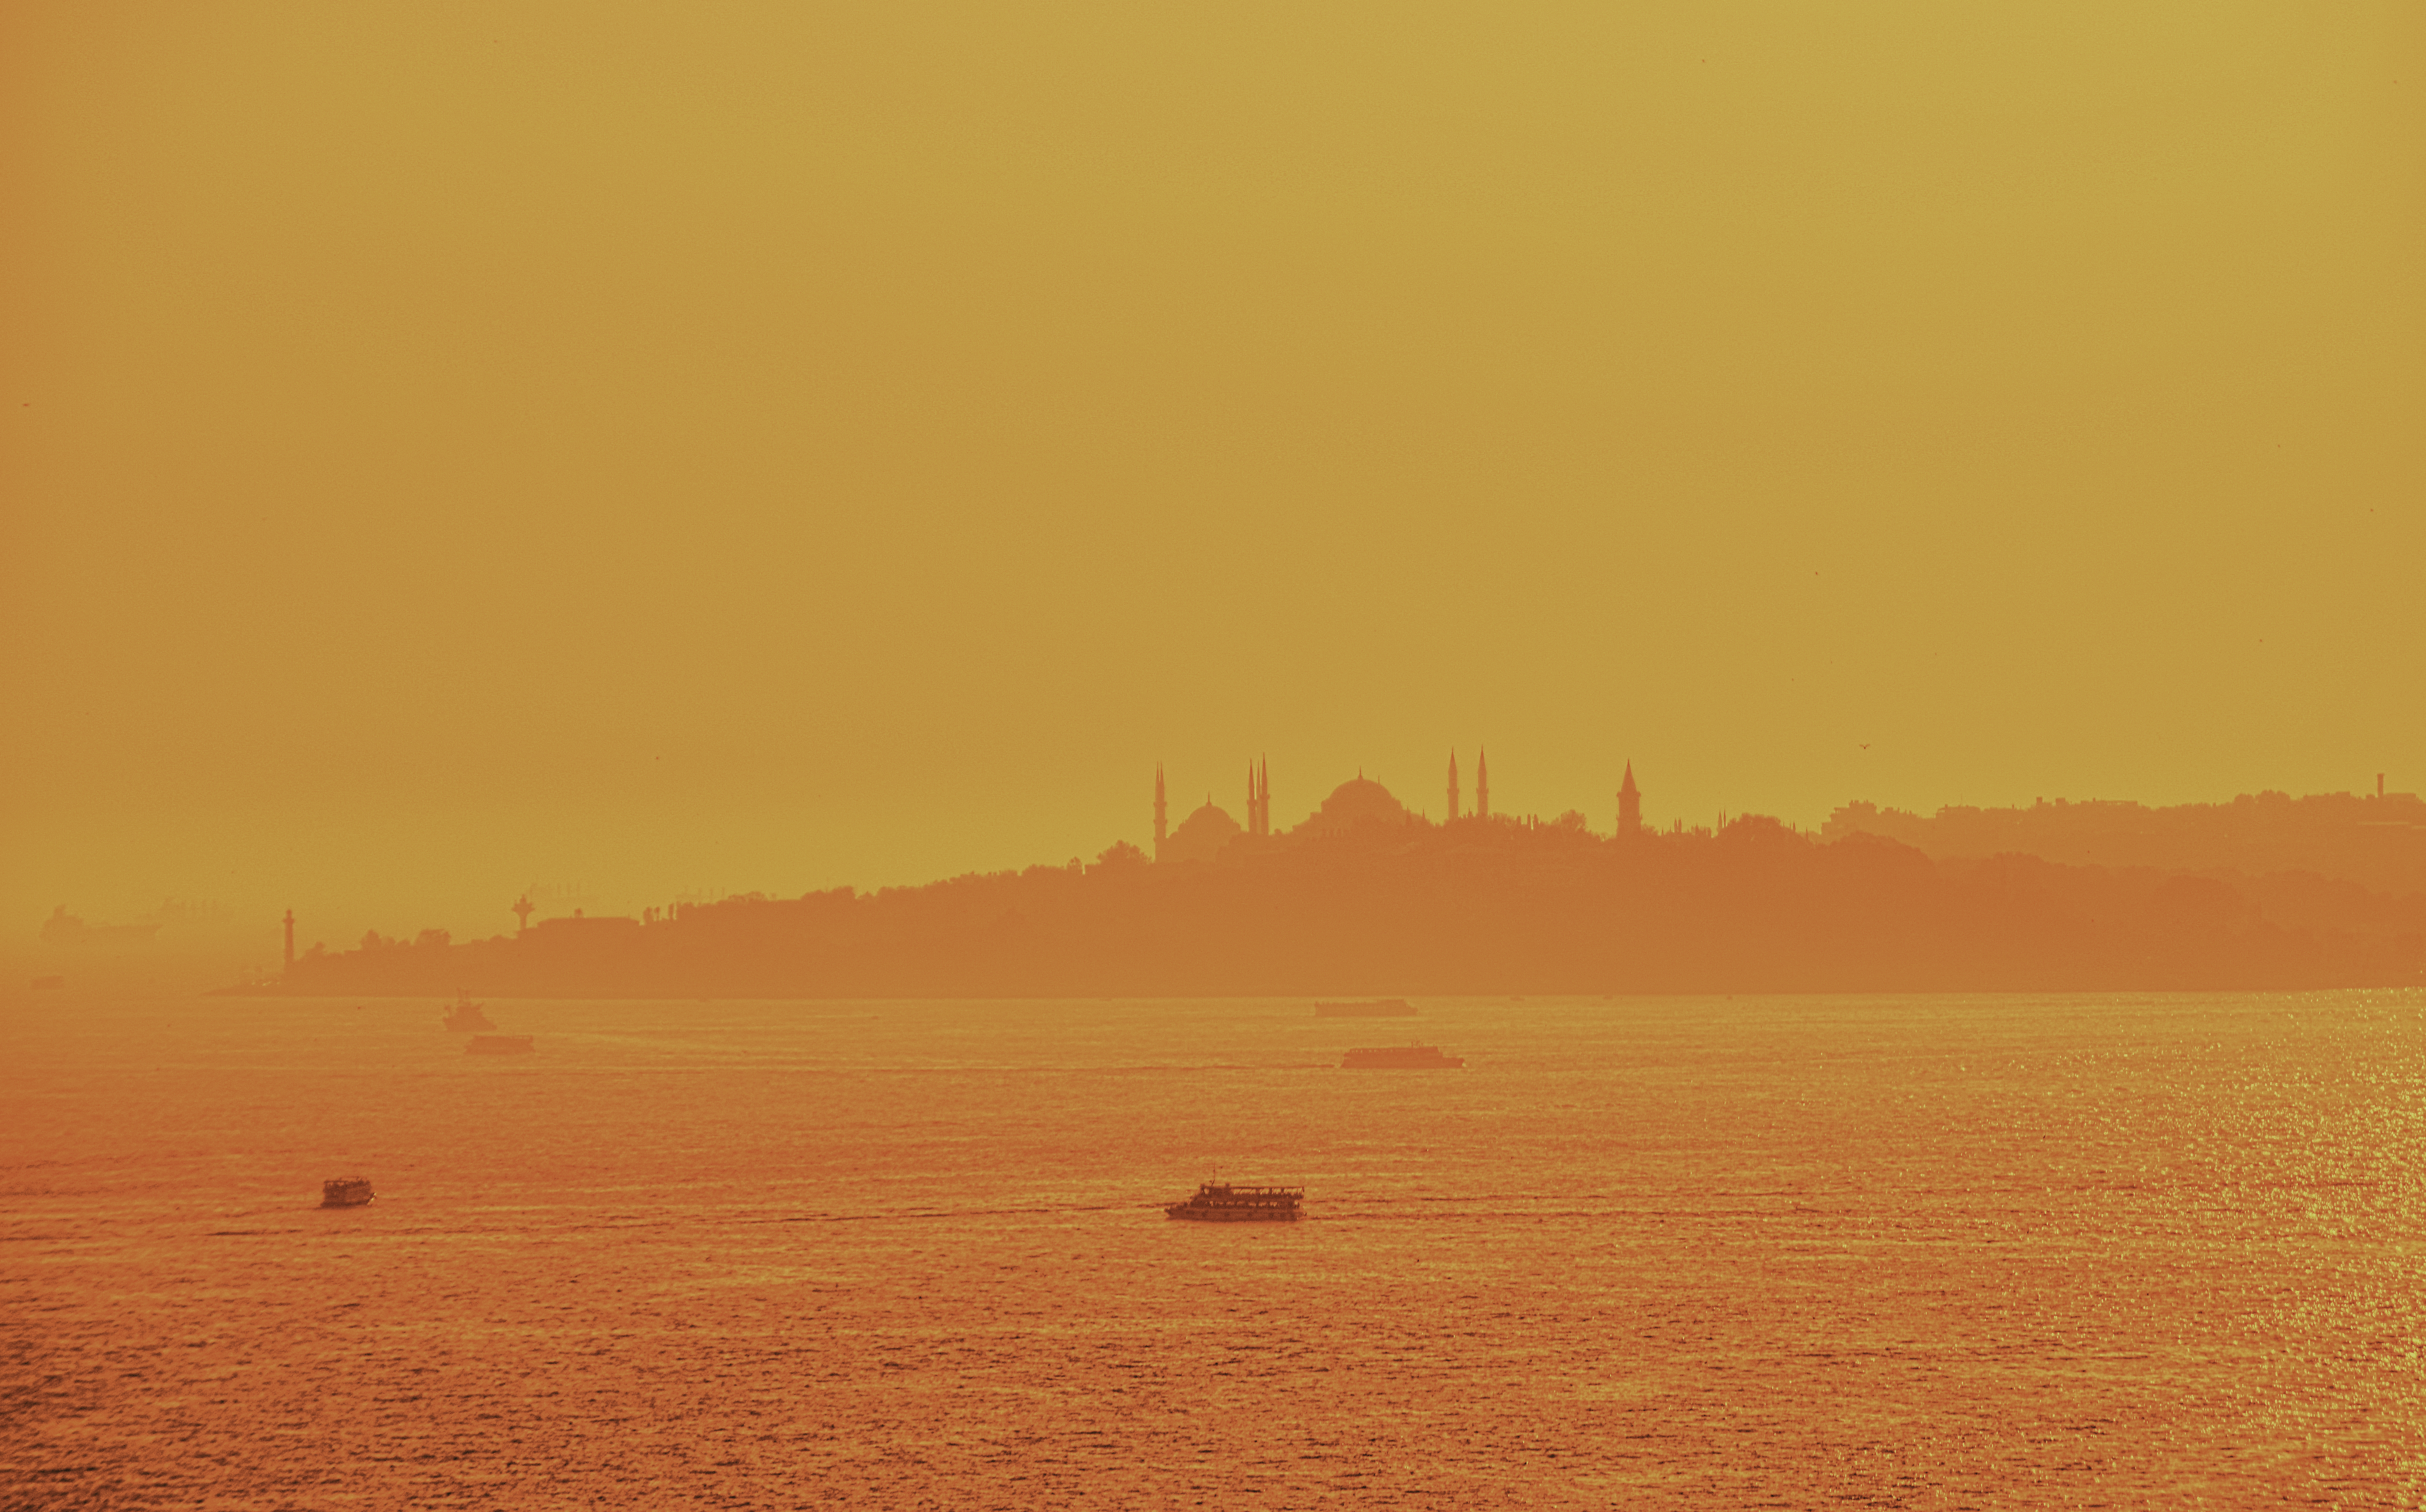
landscape, istanbul, sunset, scape, city, silhouette, sun, orange, turkey, mosque, travel, nature, east, culture, sky, atmospheric phenomenon, morning, horizon, haze, sand, atmosphere, fog, dust, sunrise, ecoregion, calm, cloud, sea, mist, evening, desert, dawn, sunlight, plain